Revenue stamps of Malta

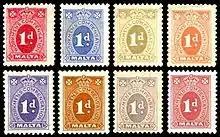
Workmen's Compensation stamps issued between 1929 and 1941

The Workmen's Compensation Ordinance (WCO) was an insurance that covered injuries and other accidents at work, and it was introduced on 29 April 1929. From that year to 1941, Workmen's Compensation stamps denominated 1d were issued with the colour being changed annually in order to prevent fraud (although some colours were reissued in different years). The issue for 1938–1939 was locally overprinted with the years of validity. The law was revised in 1943, resulting in a change in procedure and the need for 2d stamps. Between 1943 and 1946, old stocks of postage stamps and earlier WCO stamps were issued with provisional surcharges. These were followed by a new issue between 1944 and 1956 in the same design as the previous stamps, but denominated 2d and once again in various colours.